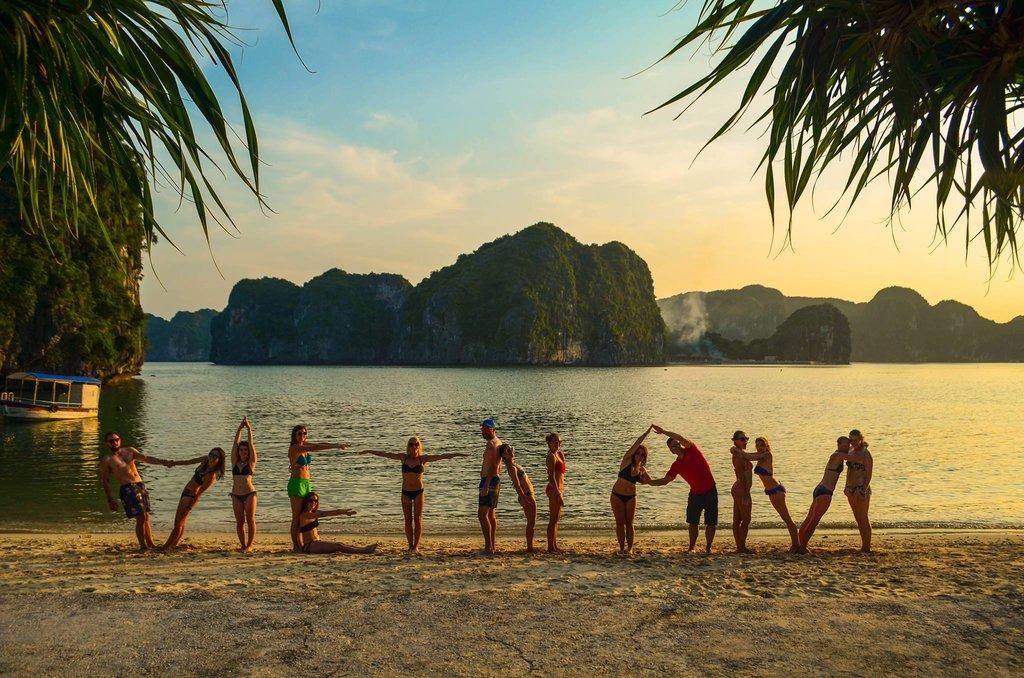
ở trên biển có sự xuất hiện của một ngọn núi